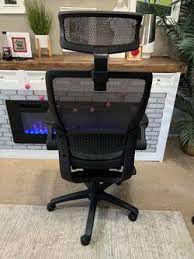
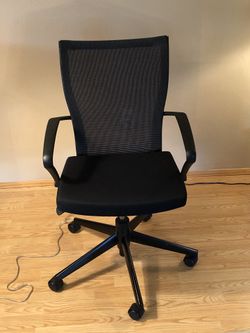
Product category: items_chair
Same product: no